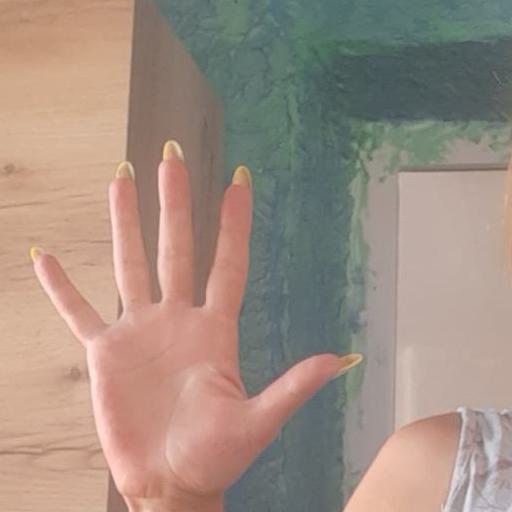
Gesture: palm